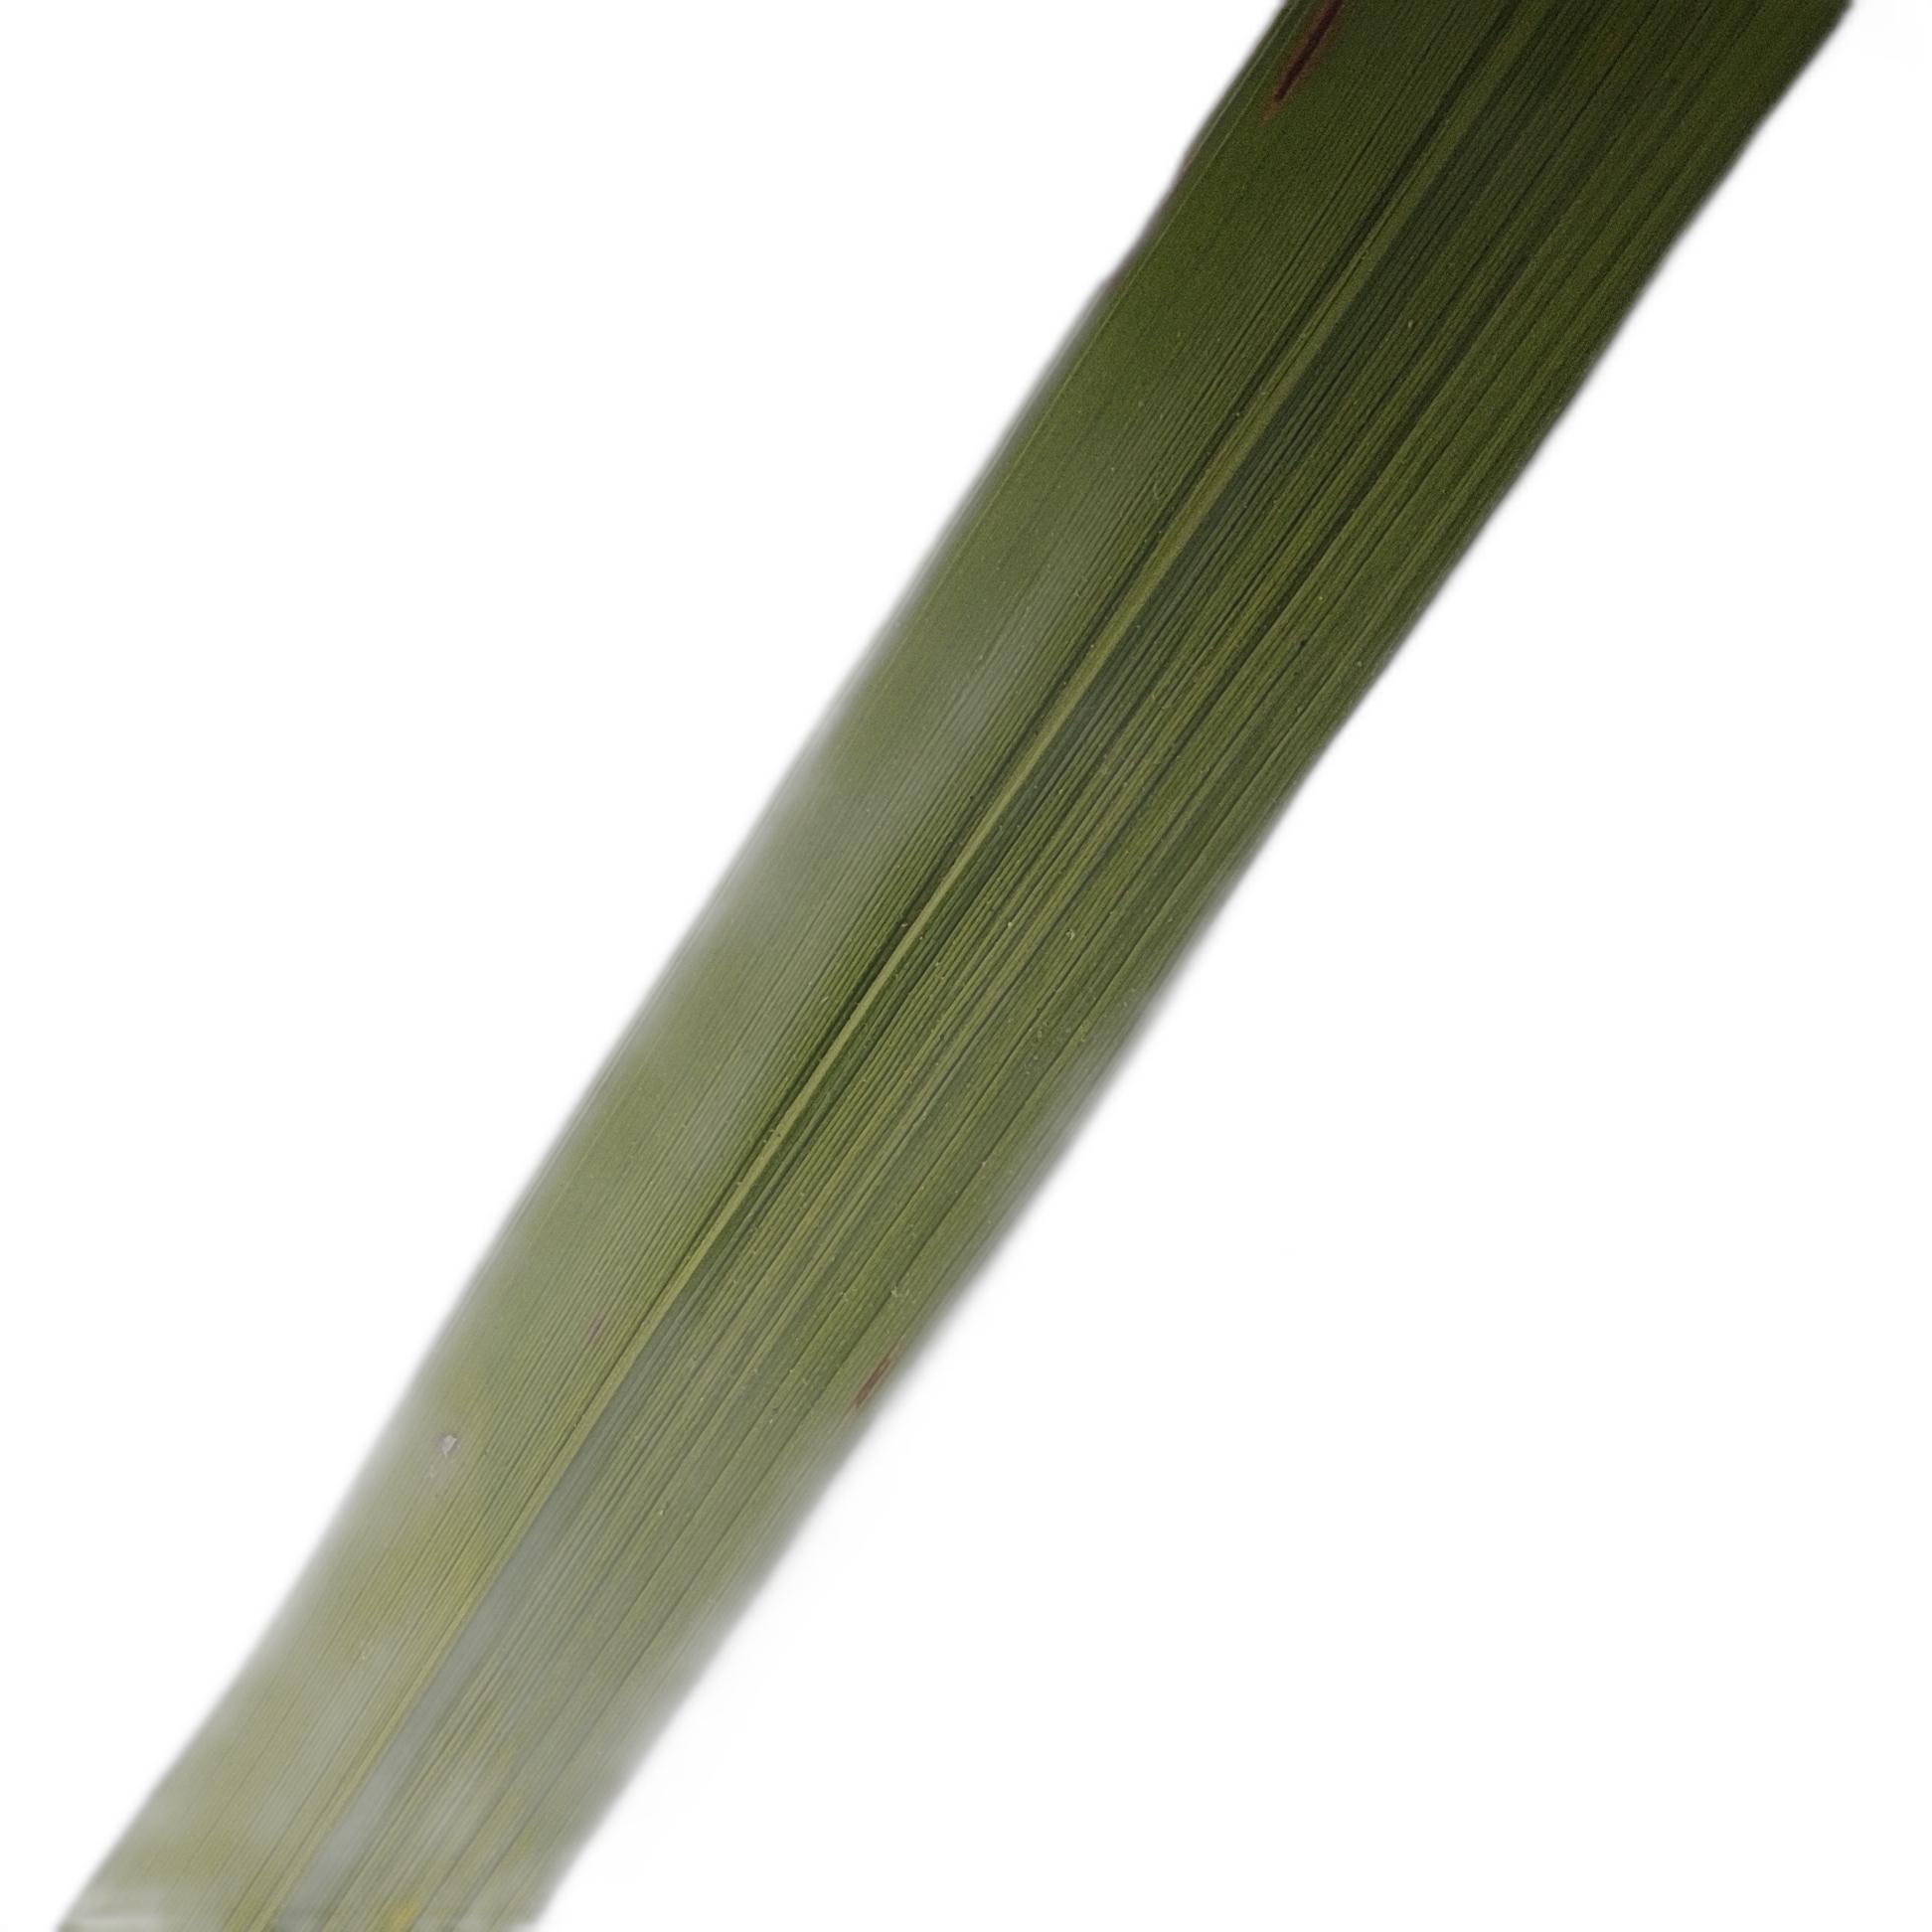
Label: Healthy